Guernsey

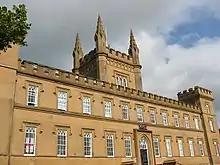
Elizabeth College, in St Peter Port, Guernsey

Guernsey Airport is the only airport in Guernsey and is located in the parish of Forest. It offers flights to the UK, Alderney, Jersey and international destinations.